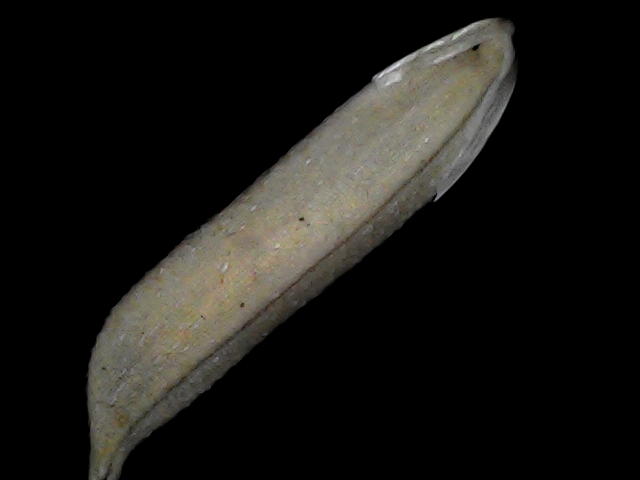
Rice variety: Bd57